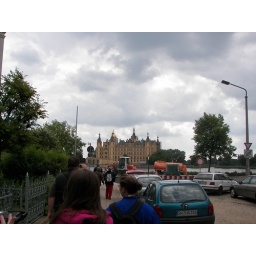
looking down the street at the castle in Schwerin